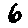
Label: 6